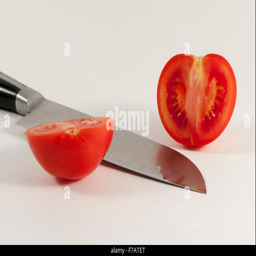
tomato cut in half and knife against a white background